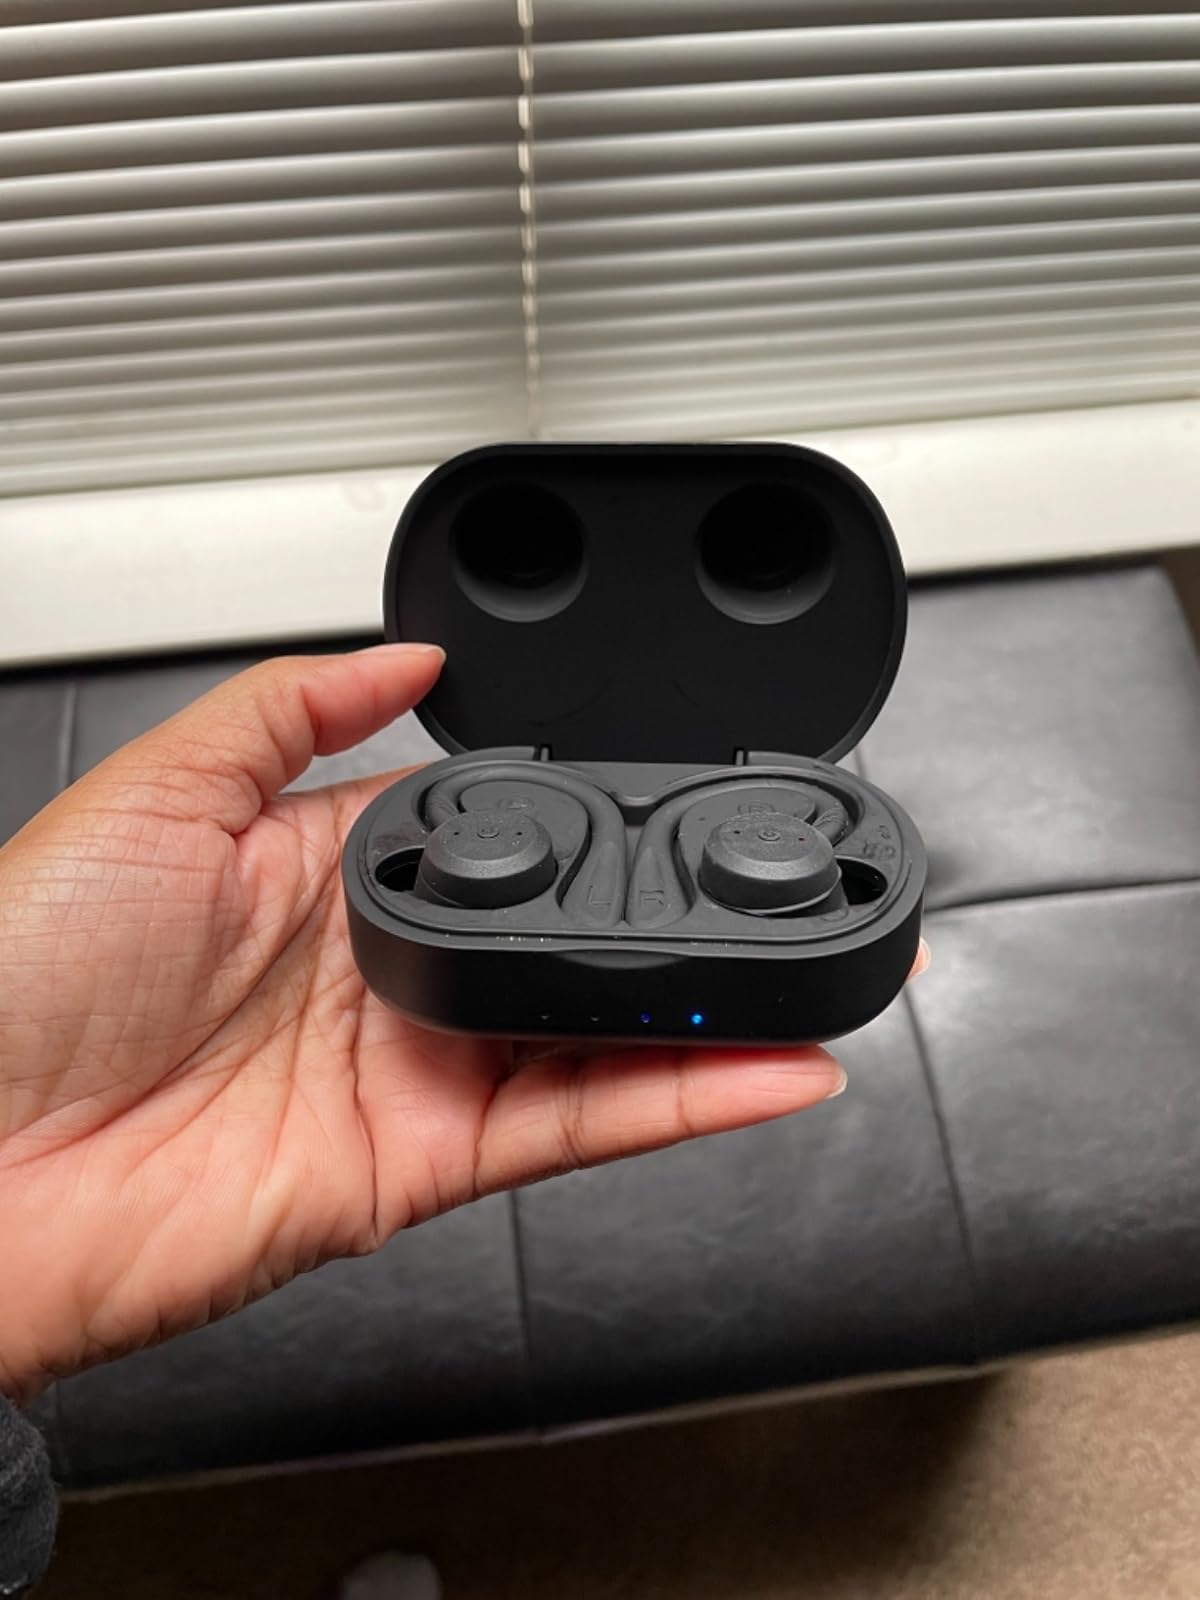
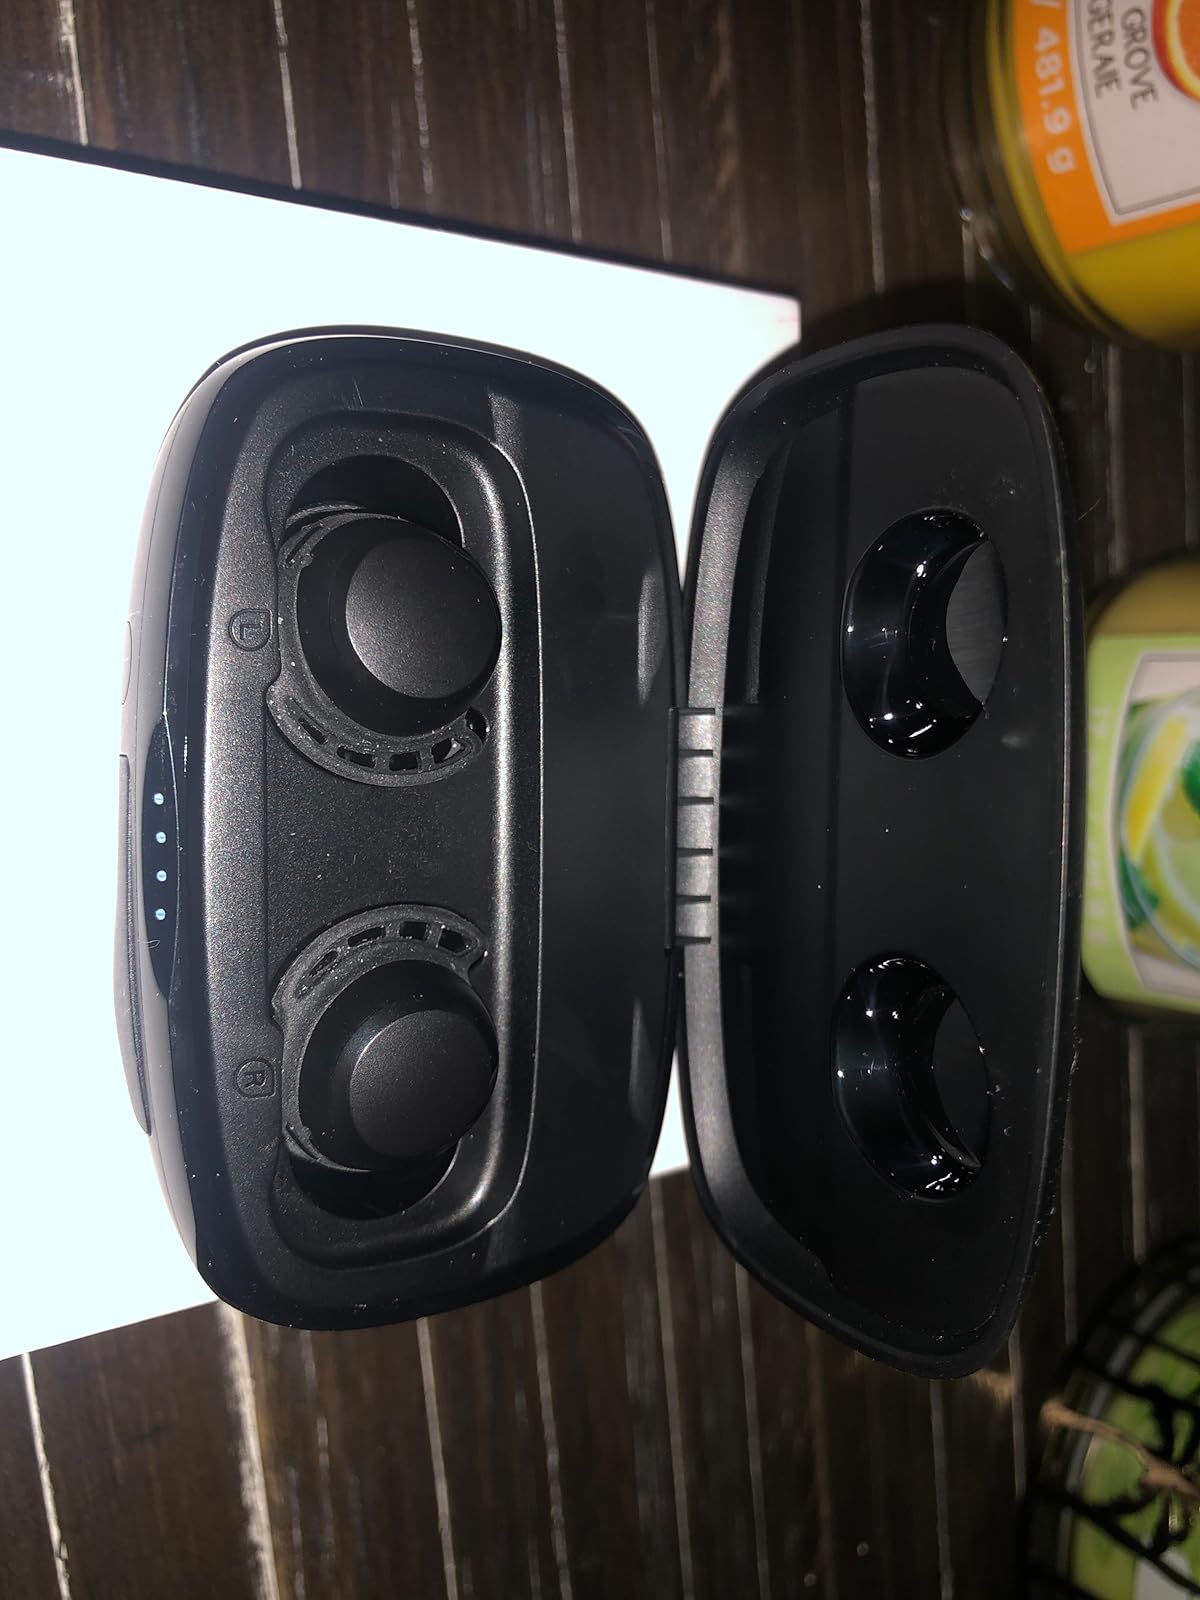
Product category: earbuds
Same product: no